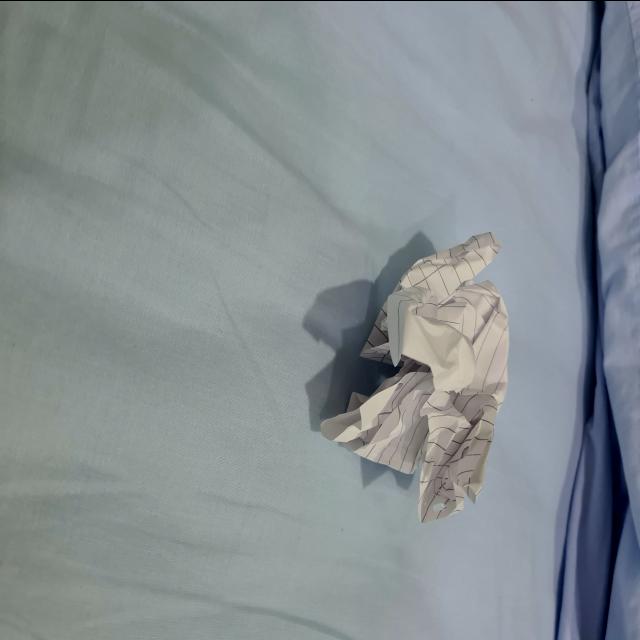
Label: tissues